Alfred Rehder

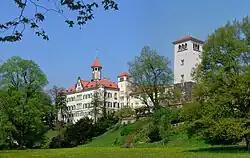
Rehder's birthplace, Waldenburg Castle

Georg Alfred Rehder was born in the castle of Waldenburg to Thekla née Schmidt (1839–1897) and Paul Julius Rehder (1833–1917), the superintendent of parks and gardens of the principality of Schönburg-Waldenburg. Through his father, Rehder was introduced to the gardening profession. On his mother's side of the family, Rehder was likely descended from Henry, Duke of Anhalt-Köthen (1778–1847).